Elijah (oratorio)

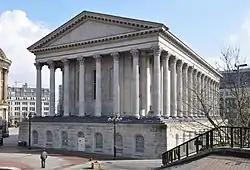
Birmingham Town Hall, where "Elijah" premiered

"Elijah" was popular at its premiere and has been frequently performed, particularly in English-speaking countries, ever since. It is a particular favourite of amateur choral societies. Its melodrama, easy appeal and stirring choruses have provided the basis for countless successful performances. Prince Albert inscribed a libretto for the oratorio "Elijah" in 1847: "To the noble artist who, surrounded by the Baal-worship of false art, has been able, like a second Elijah, through genius and study, to remain true to the service of true art." A number of critics later treated the work harshly, however, emphasizing its conventional outlook and undaring musical style. Bernard Shaw wrote in 1892: